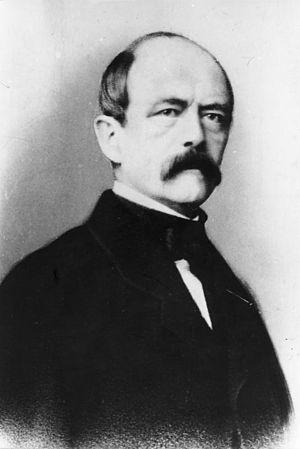
Le conflit constitutionnel prussien est un conflit politique ayant opposé, entre 1859 et 1866, le roi Guillaume Iᵉʳ de Prusse aux Libéraux du Parlement prussien à propos d’une réforme de l’Armée.
Le système beveridgien a été défini en 1942 au Royaume-Uni par Lord Beveridge. Il considérait alors le régime britannique d'assurance maladie obligatoire comme « trop limité avec le système du plafond d'affiliation, trop complexe avec la multitude des caisses et mal coordonné ». Il a donc proposé un système étatique qui couvre toute la population en leur donnant des droits égaux. Comme il s'agit d'un système géré par l'État, il repose sur l'impôt.
Guillaume Frédéric Louis de Hohenzollern, roi de Prusse, puis empereur allemand sous le nom de Guillaume Iᵉʳ, né le 22 mars 1797 à Berlin et mort le 9 mars 1888 dans la même ville, est le septième roi de Prusse de 1861 à 1888, et le premier empereur allemand de 1871 à 1888.
Le Parti progressiste allemand est un parti politique libéral allemand créé le 6 juin 1861 par des membres libéraux de la Chambre des députés de Prusse. C’est le premier parti moderne et doté d’un programme dans l’histoire allemande, et le principal groupe de la chambre entre 1861 et 1865. Il y est fermement opposé à Otto von Bismarck.
Le système de sécurité sociale bismarckien a été au départ mis en place à la fin du XIX siècle en Allemagne par le chancelier Bismarck. Il repose sur la cogestion de l'assurance sociale par les salariés et les employeurs. Il s'agit d'un système d'assurance sociale basé sur les cotisations et donc les prestations sont destinés à ceux qui ont cotisé.
Le Second Empire est le système constitutionnel et politique instauré en France le 2 décembre 1852 lorsque Louis-Napoléon Bonaparte, président de la République française, devient le souverain Napoléon III, empereur des Français, un an jour pour jour après son coup d'État du 2 décembre 1851. Ce régime politique succède à la Deuxième République et précède la Troisième République.
Otto von Bismarck /ˈɔtoː fɔn ˈbɪsmɑːk/, duc de Lauenburg et prince de Bismarck, né à Schönhausen le 1ᵉʳ avril 1815 et mort le 30 juillet 1898 à Friedrichsruh, est un homme d'État prussien puis allemand.
2 février : traité entre le Damel du Cayor Madiodio et le gouverneur du Sénégal Louis Faidherbe.
La convention d'Alvensleben est signée le 8 février 1863 par la Russie et le royaume de Prusse. Elle constitue une réponse à l'insurrection polonaise de 1861-1864 en permettant aux troupes de chacun des pays signataires de poursuivre les révolutionnaires polonais au-delà de leurs frontières respectives. Elle fut paraphée le 8 février 1863 à Saint-Pétersbourg par l'émissaire prussien Gustav von Alvensleben et le ministre russe des Affaires Étrangères, Alexandre Gortchakov.
L'État-providence est une forme de politique adoptée par certains États qui se dotent de larges compétences réglementaires, économiques et sociales en vue d'assurer une panoplie plus ou moins étendue de fonctions sociales au bénéfice de leurs citoyens. Cette forme d'État s'affranchit de la conception libérale d'un État limité à des fonctions d'ordre public et de sécurité.